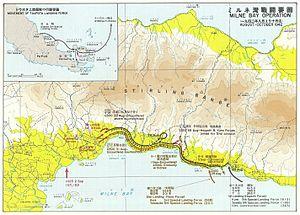
La bataille de la baie de Milne a été une bataille de la campagne de Nouvelle-Guinée, théâtre de la guerre du Pacifique durant la Seconde Guerre mondiale. Les troupes japonaises ont attaqué la base australienne de la baie de Milne, à la pointe orientale de la Nouvelle-Guinée le 25 août 1942 et les combats ont continué jusqu'à ce que les Japonais se retirent le 5 septembre 1942. Cependant la résistance armée ne s'est terminée que le 7 septembre 1942. Ce fut la première bataille de la campagne du Pacifique dans laquelle les troupes alliées infligèrent une défaite décisive aux forces terrestres japonaises, les forçant à se retirer et abandonner complètement leur objectif.